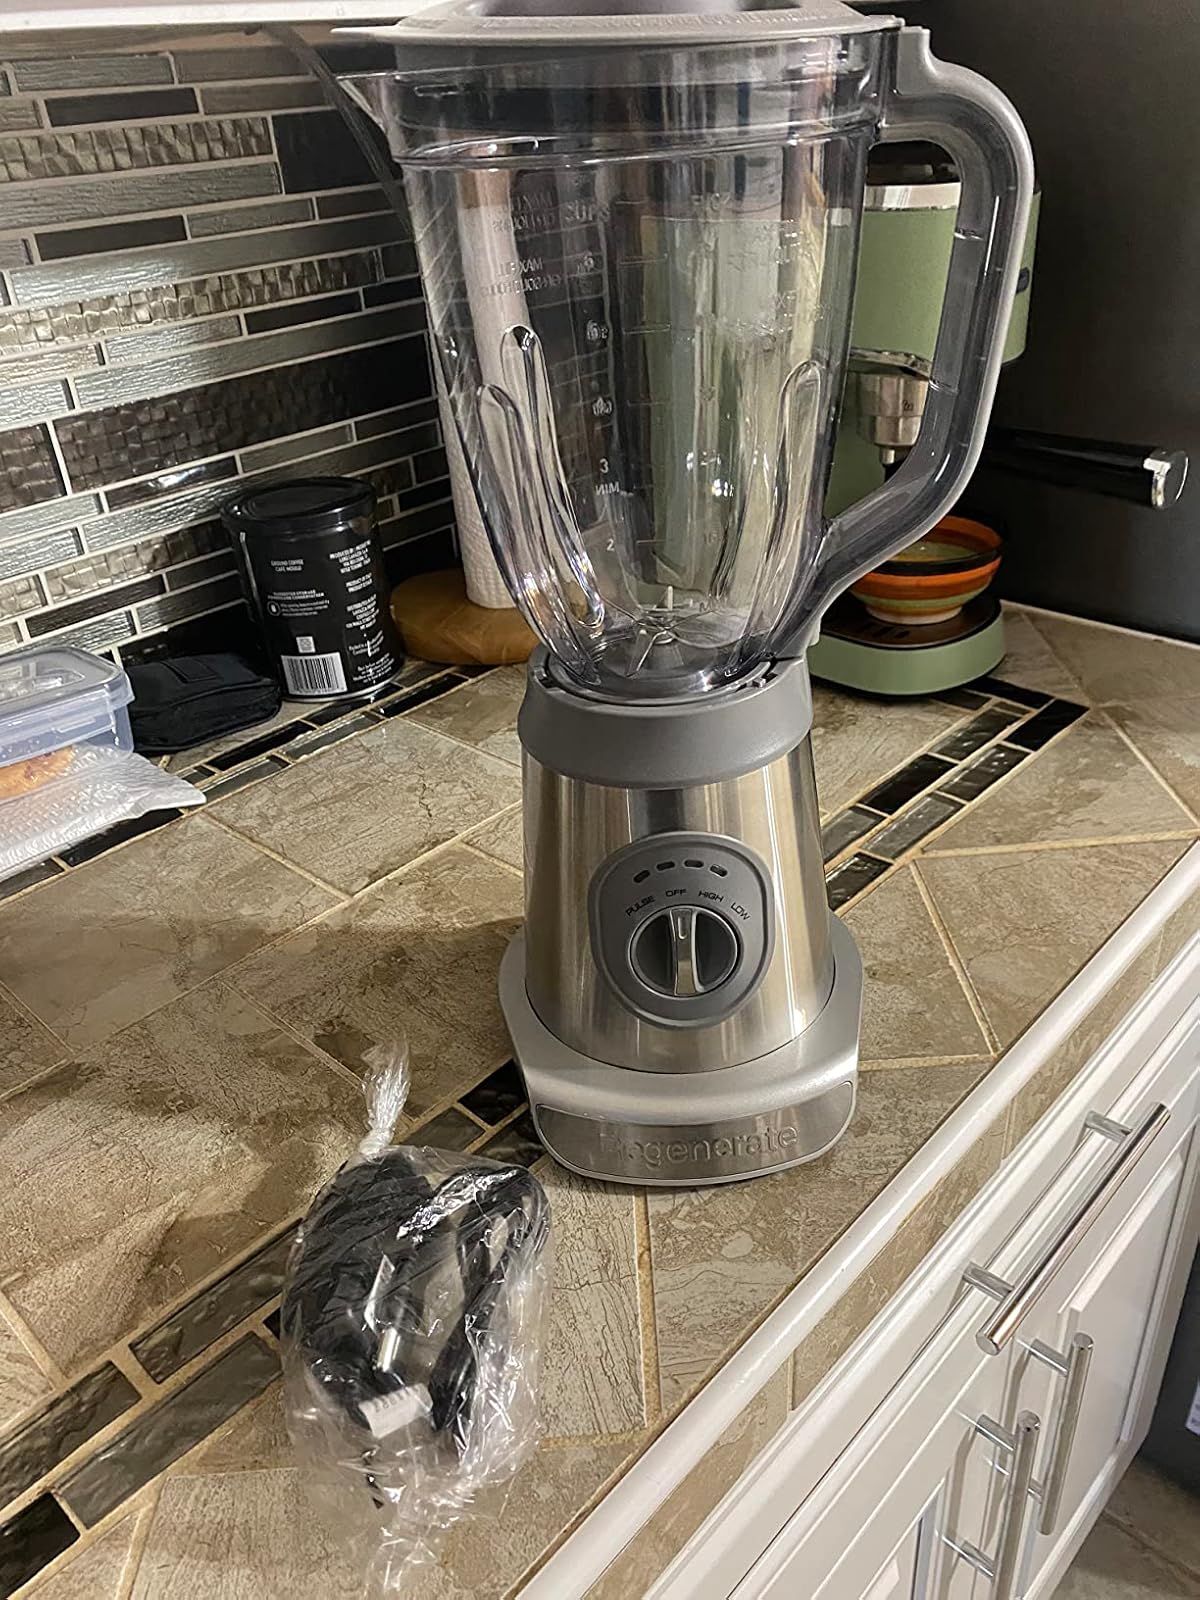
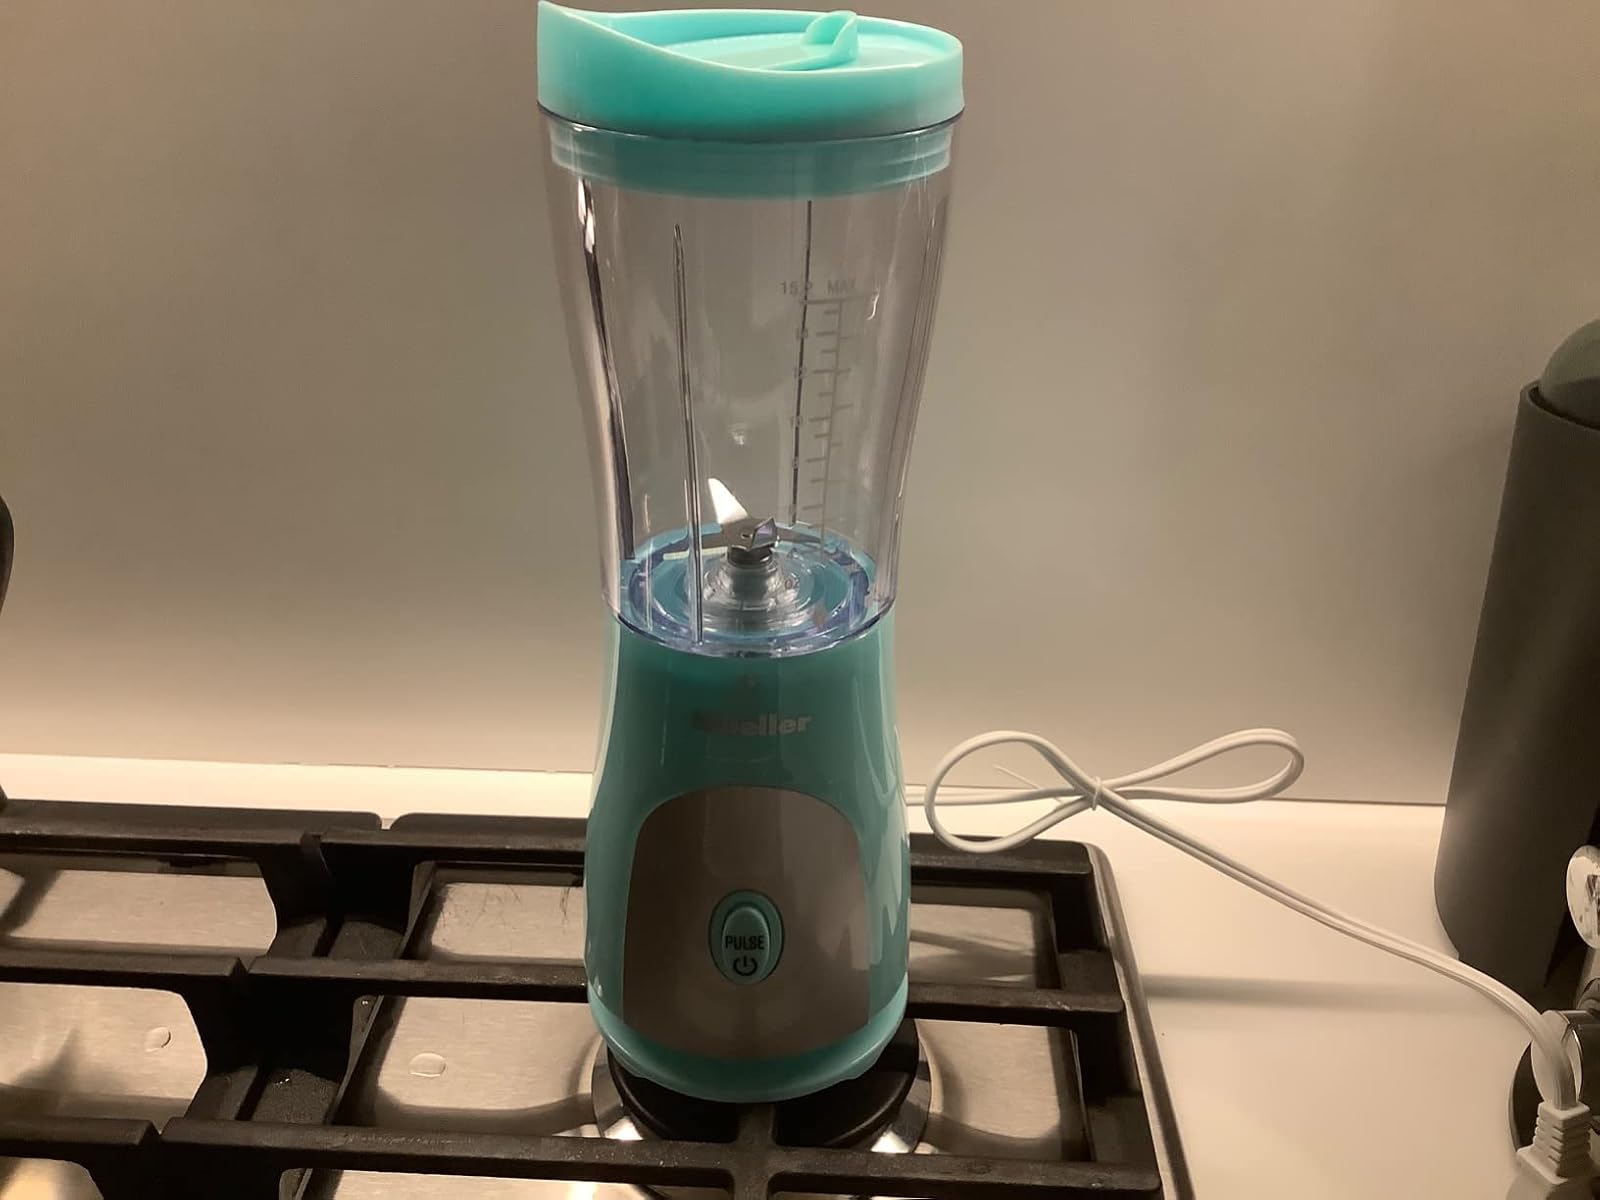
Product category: items_blender
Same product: no